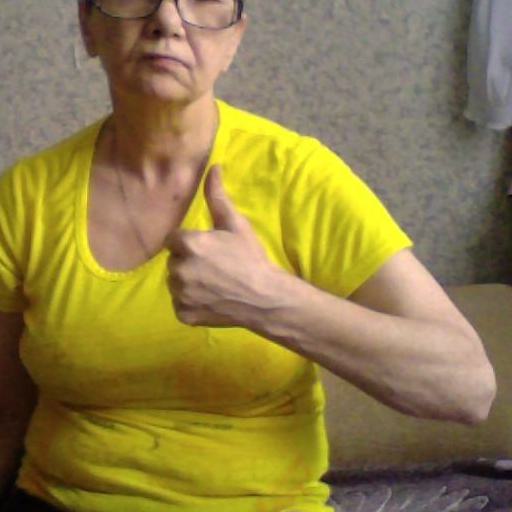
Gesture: like